Road to Canossa

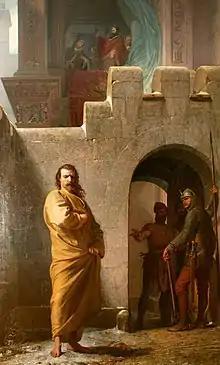
"Henry at Canossa", history painting by (1862)

The Road to Canossa or Humiliation of Canossa, or, sometimes, the Walk to Canossa (/"Kanossa") was the journey of the Holy Roman Emperor Henry IV to Canossa Castle in 1077, and his subsequent ritual submission there to Pope Gregory VII. It took place during the Investiture controversy and involved the Emperor seeking absolution and the revocation of his excommunication by the Pope who had been staying at the castle as the guest of Margravine Matilda of Tuscany.